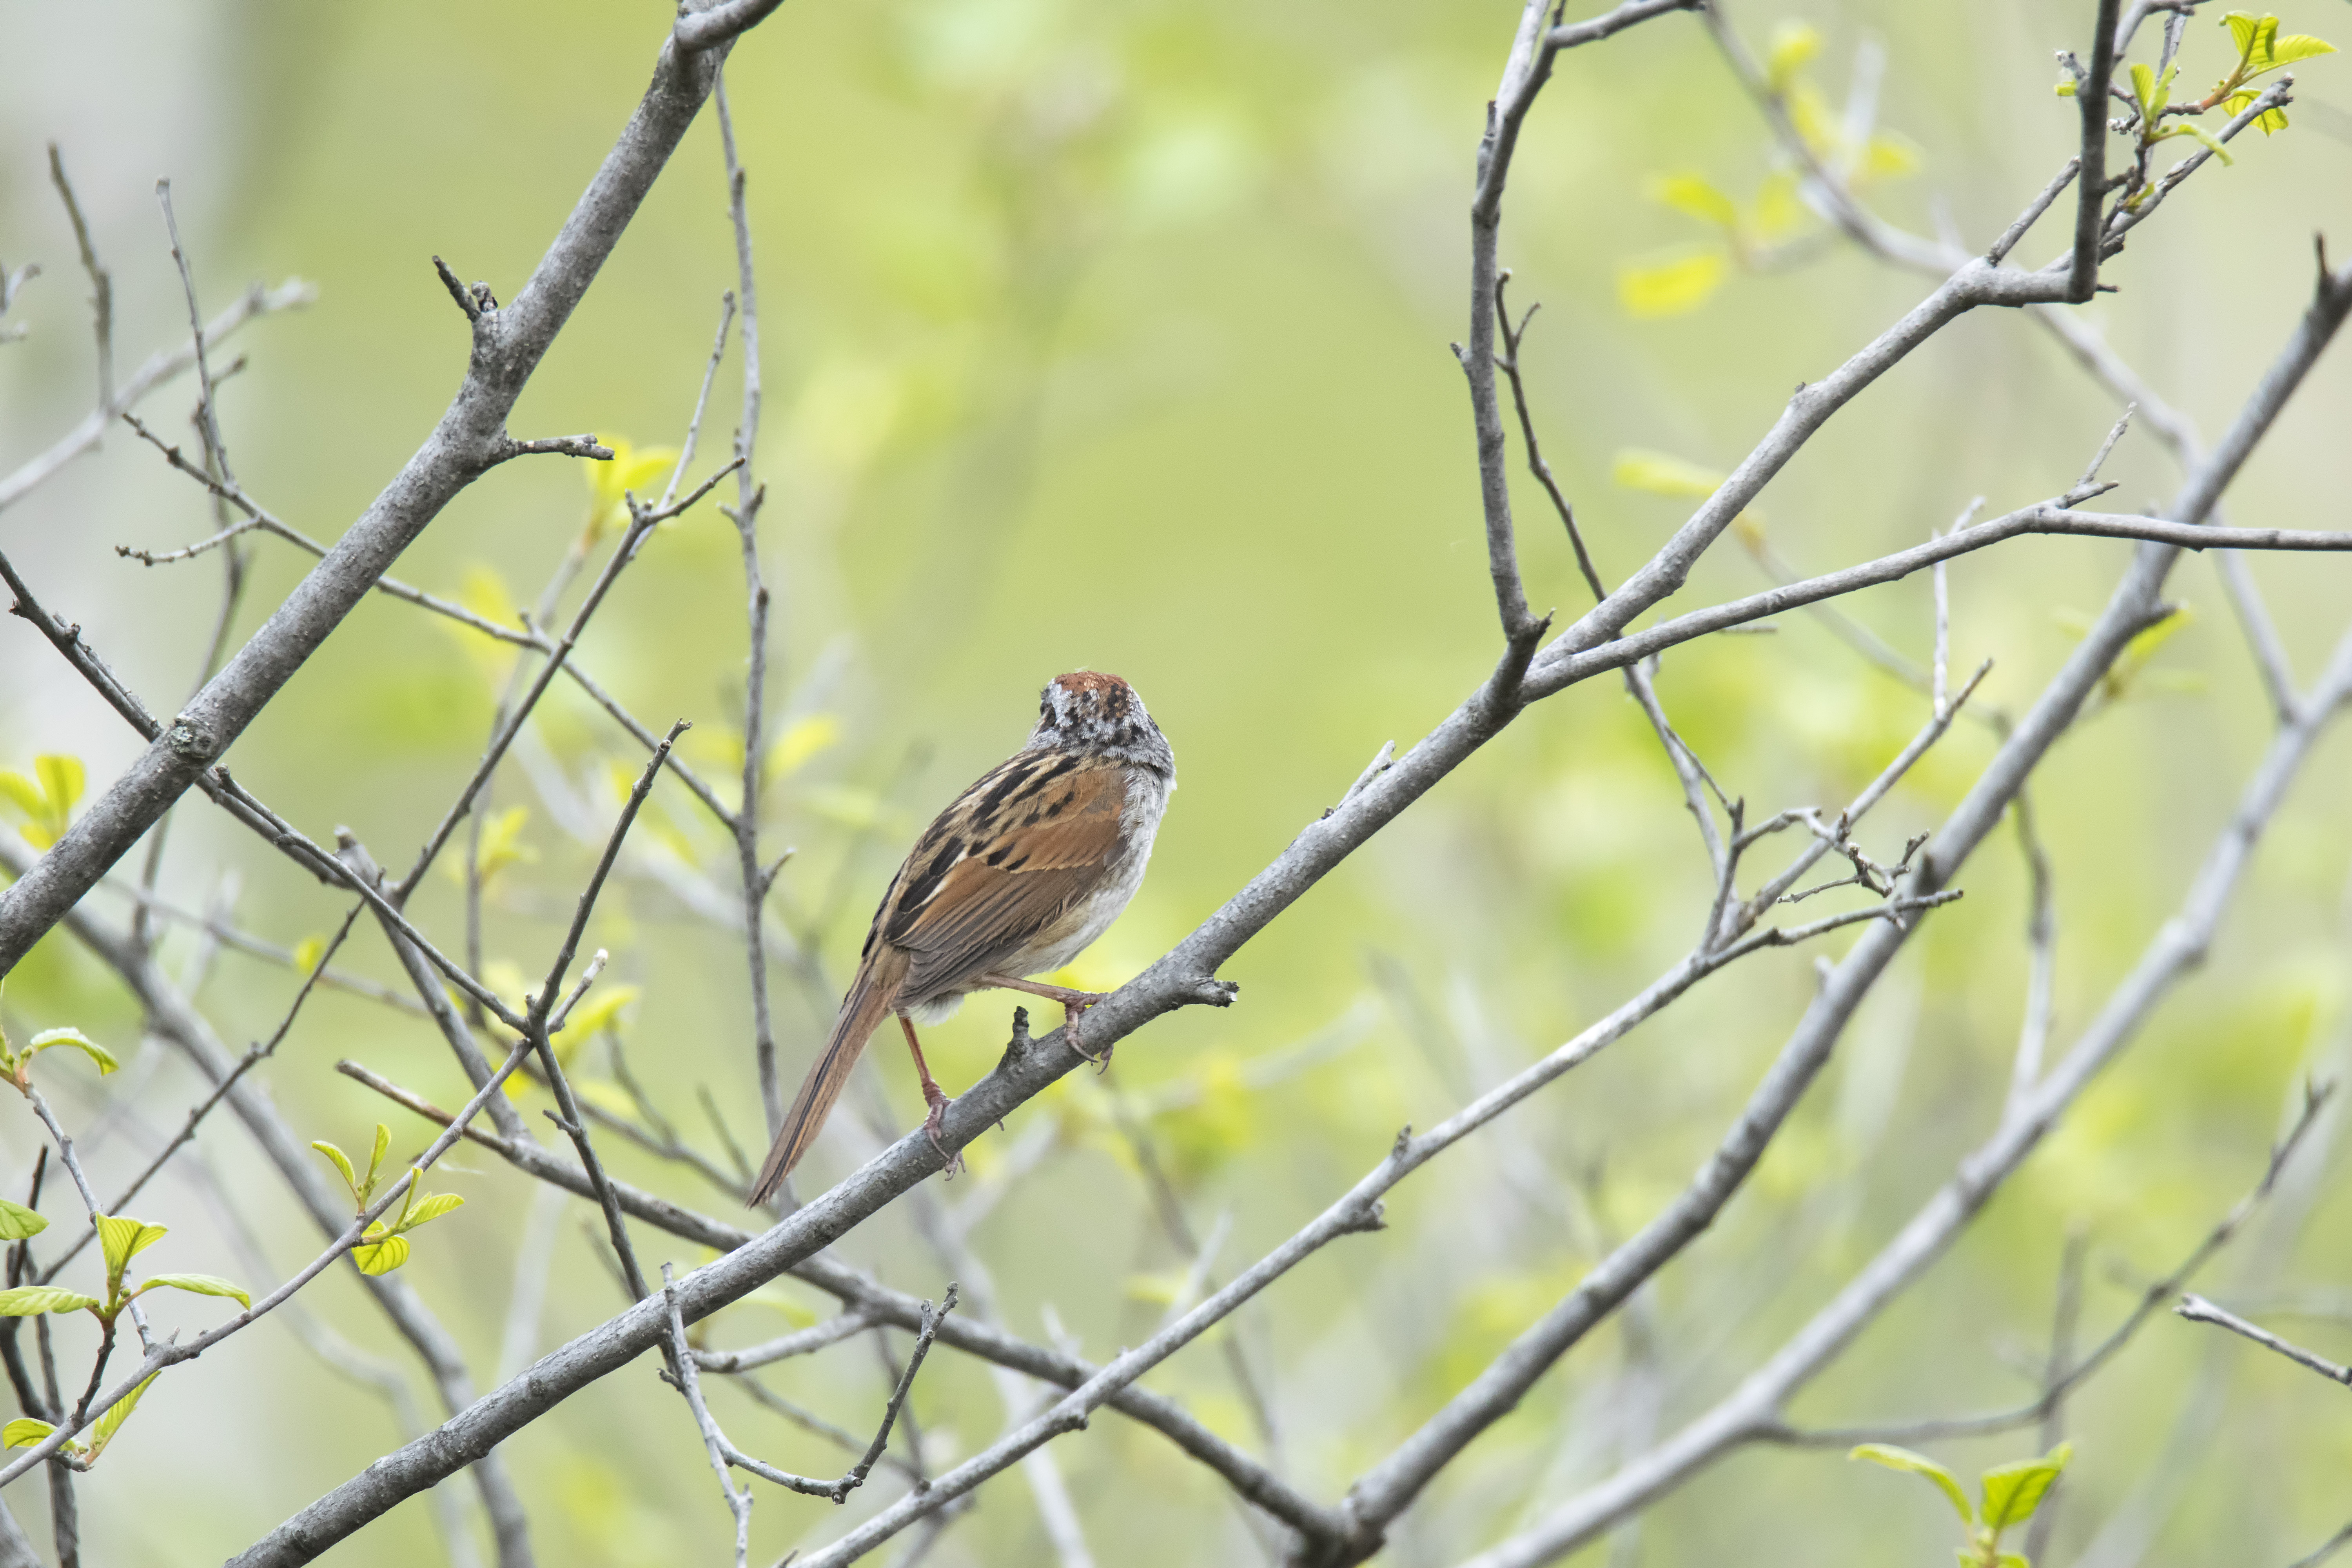
nature, swamp, branch, bird, wildlife, fauna, canada, vertebrate, sparrow, des, quebec, finch, marais, sherbrooke, oiseau, bruant, old world flycatcher, perching bird